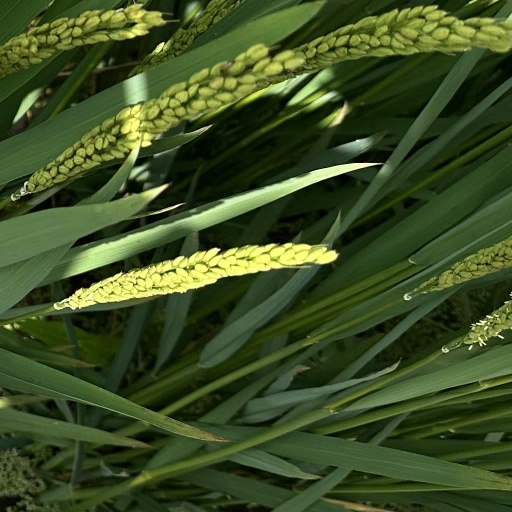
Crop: rice